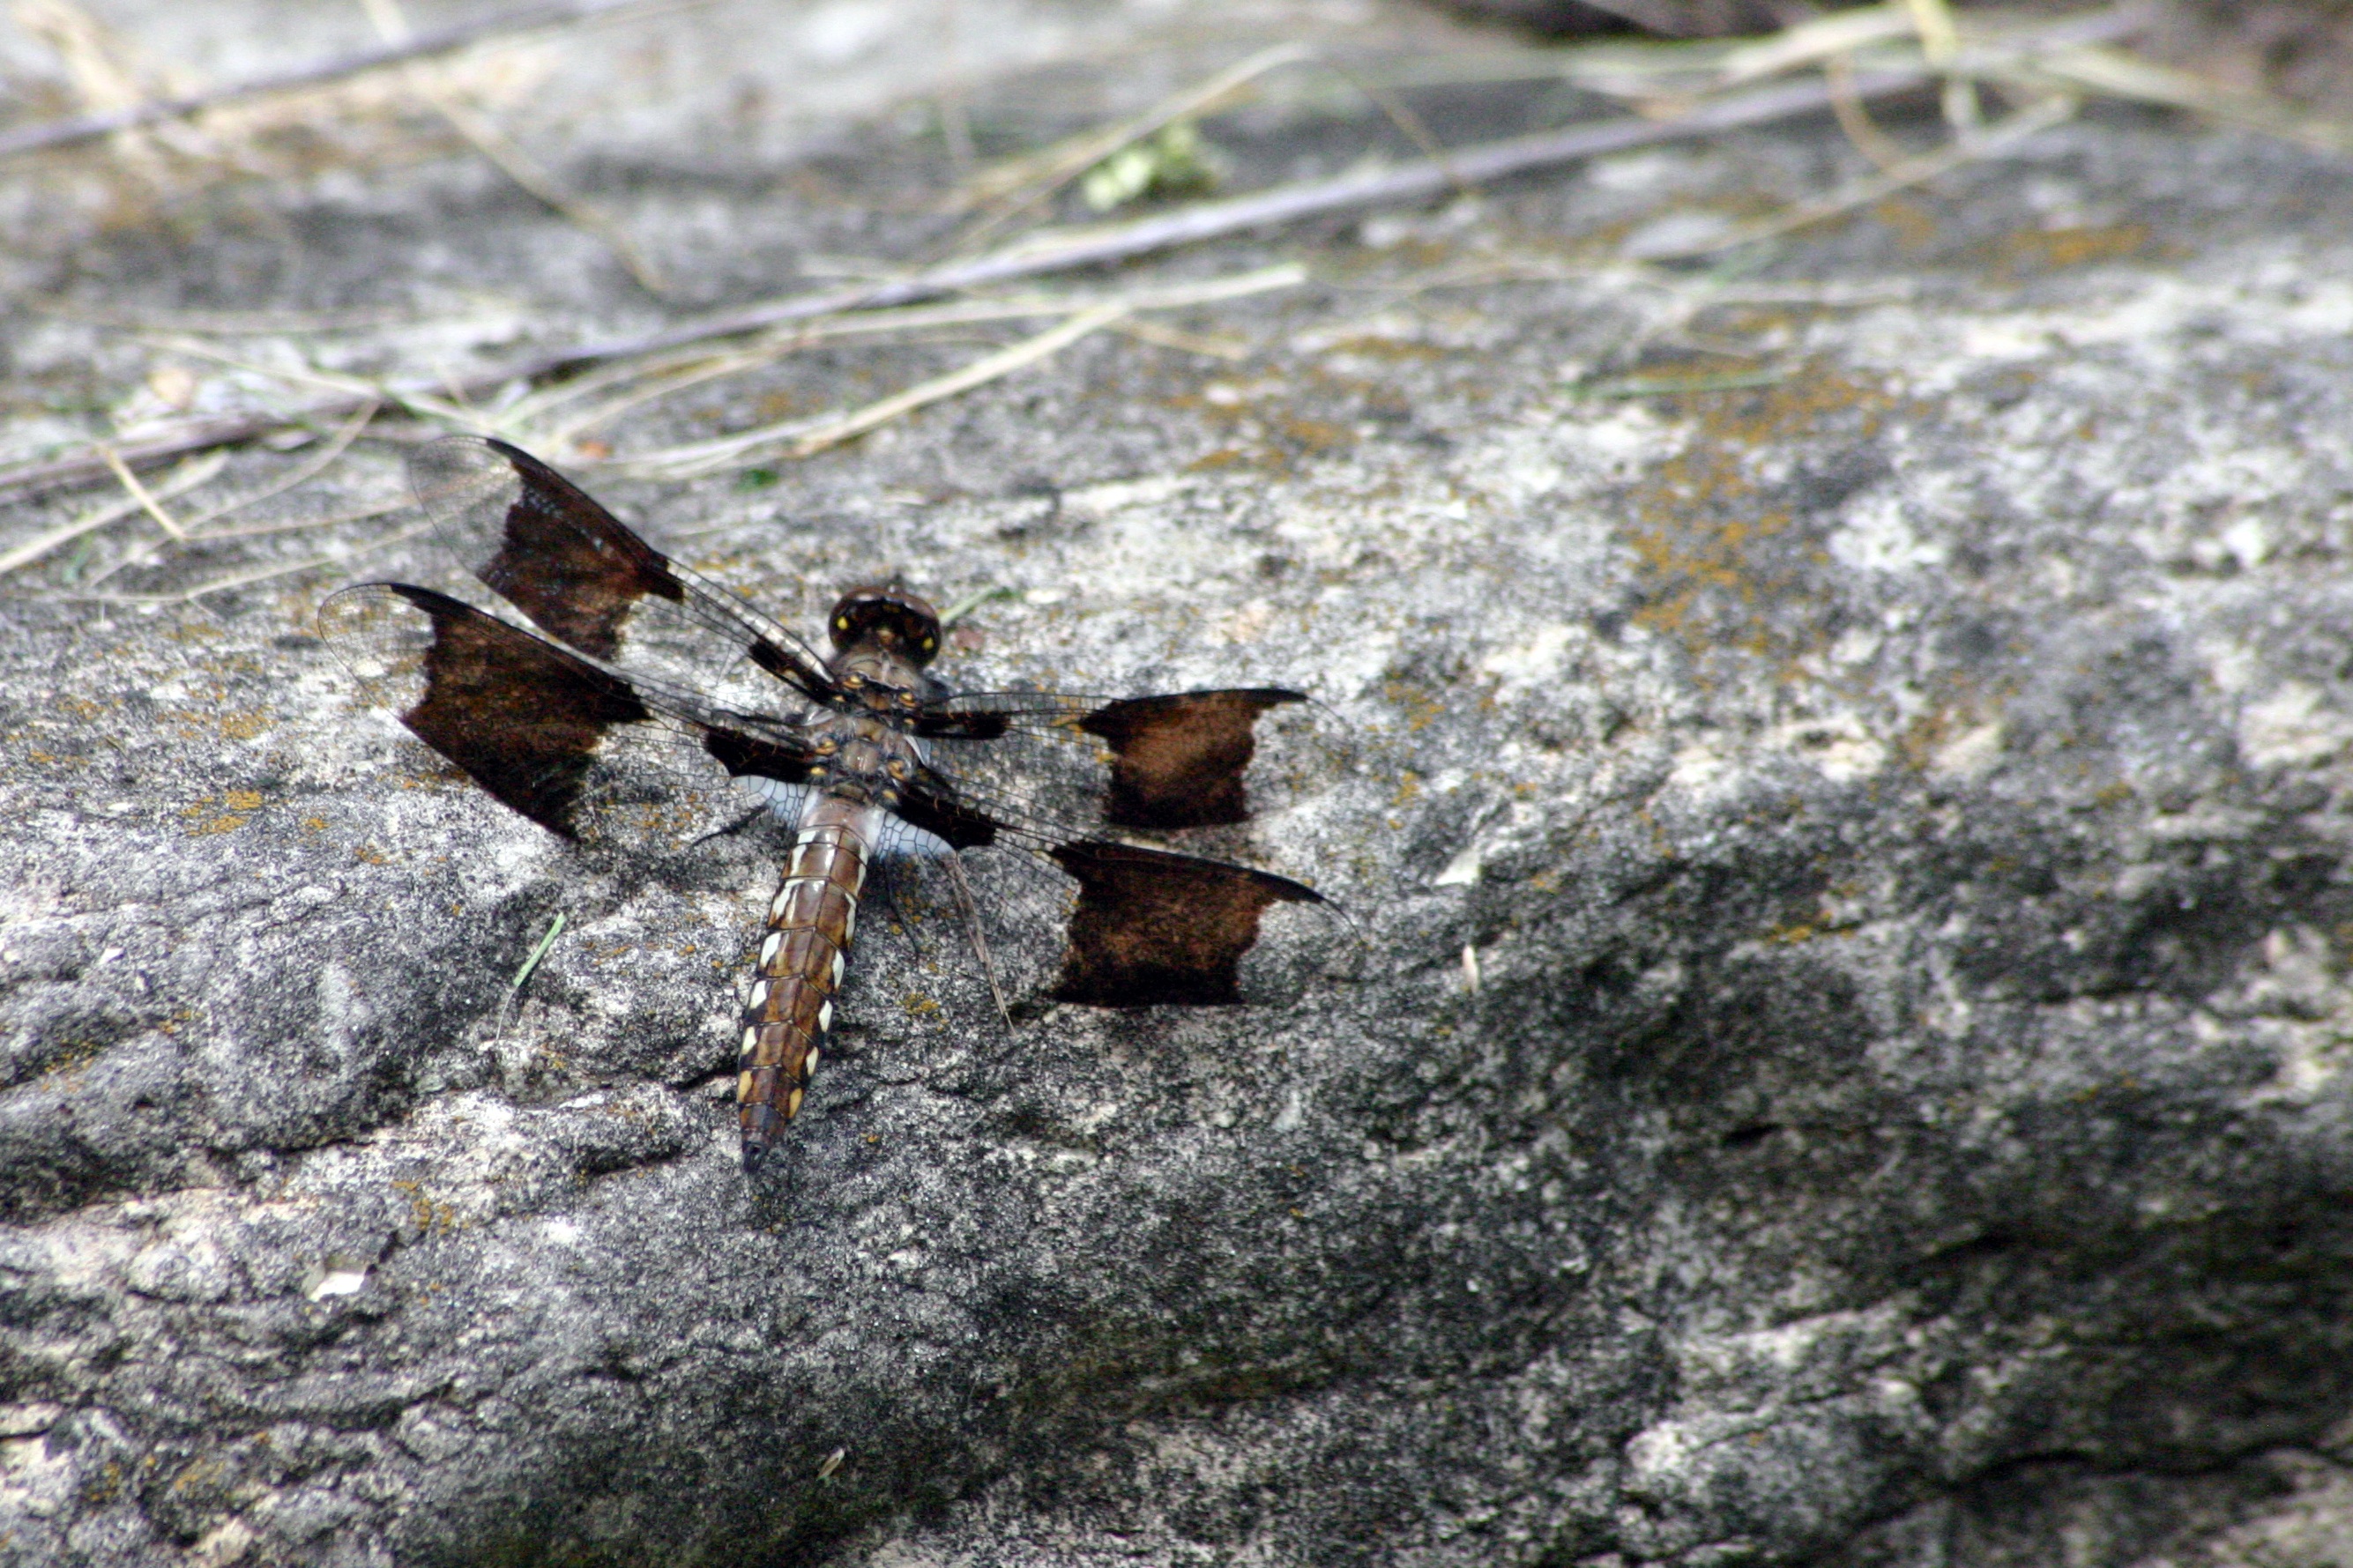
nature, rock, sun, stone, summer, wildlife, orange, insect, macro, brown, bug, rough, moth, fauna, invertebrate, close up, grey, dragonfly, damselfly, organic, macro photography, farm purple, membrane winged insect